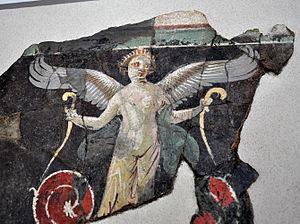
Génie ailé tenant des rinceaux. Détail d'une peinture murale, datée du 1er siècle, et provenant du péristyle d'une maison gallo-romaine, découverte en 1977 rue du 11 Novembre à Vienne (France). Cette peinture représente des échassiers sur la plinthe et des génies ailés au sommet de mâts décorés sur le registre supérieur. Site et musée de Saint-Romain-en-Gal-Vienne.